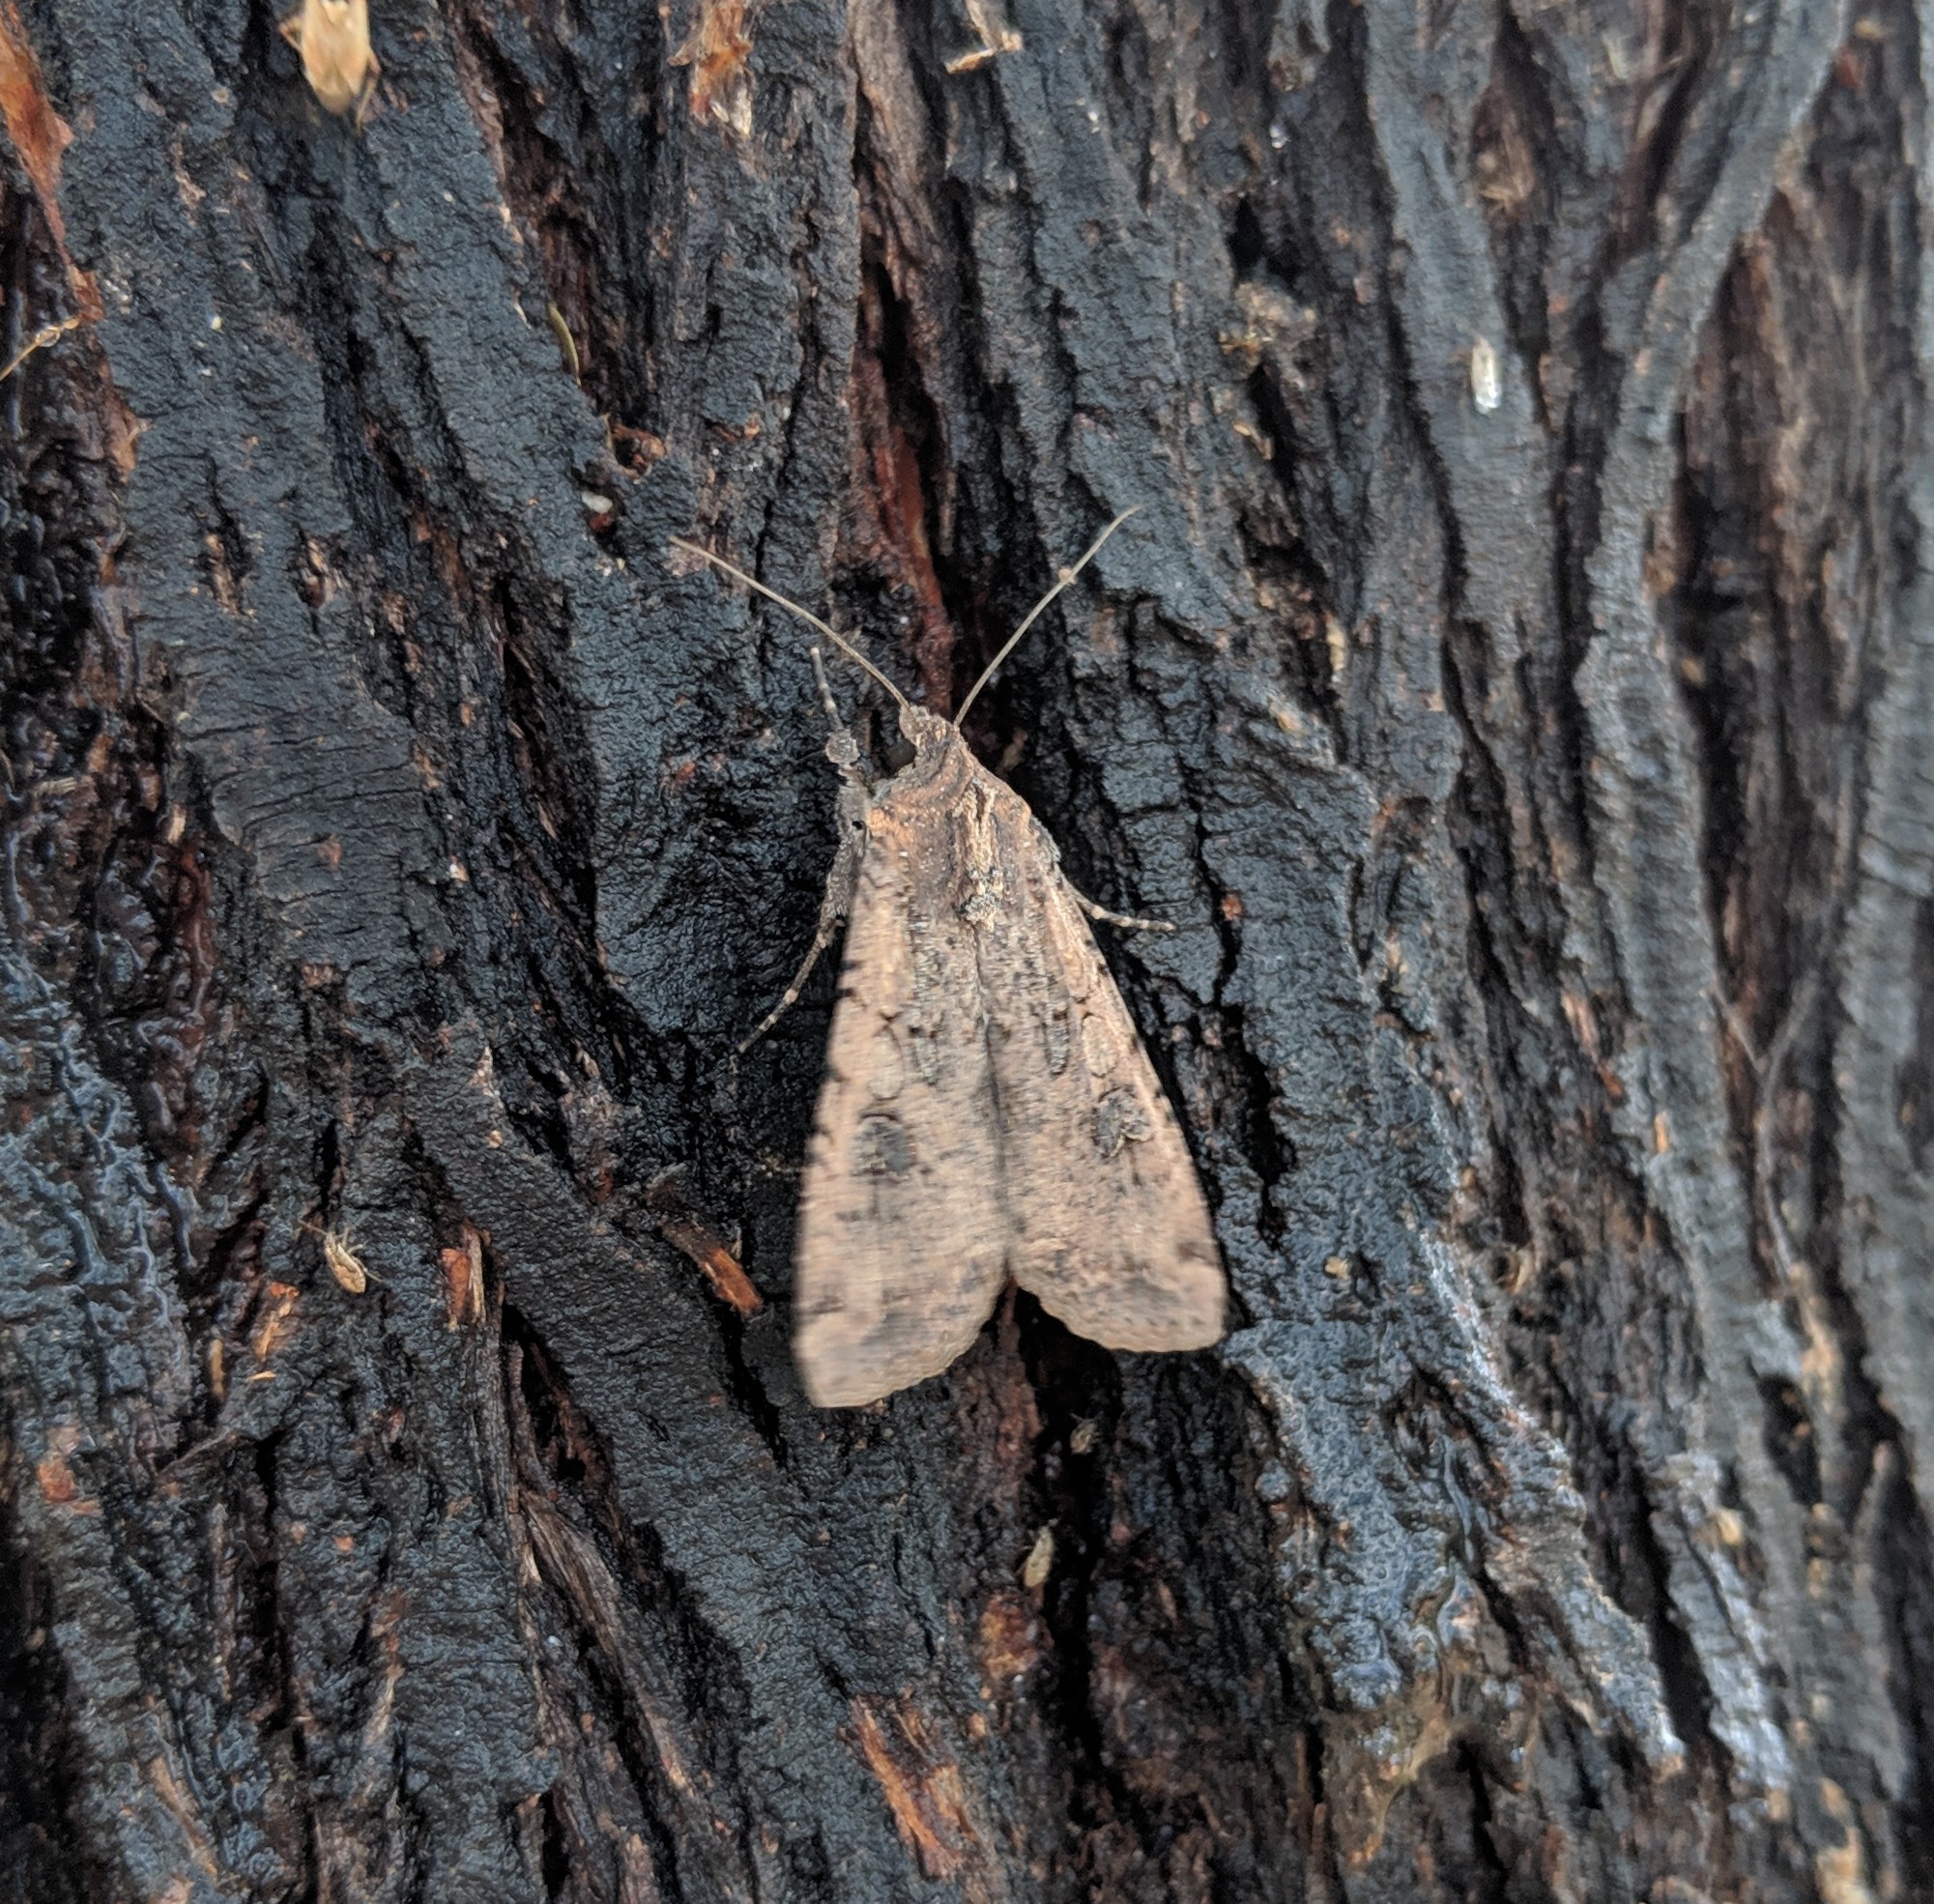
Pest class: cutworms